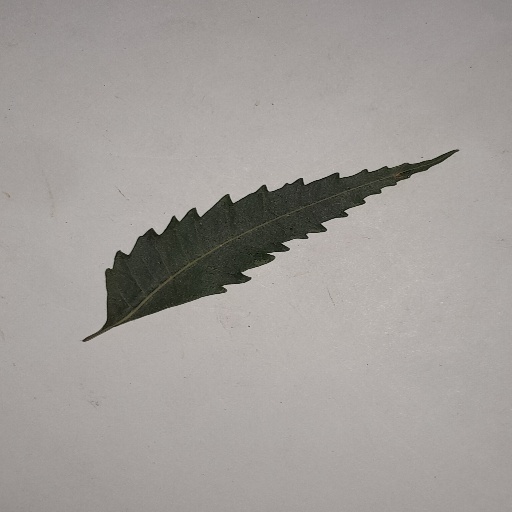
Species: Neem
Leaf condition: Healthy Leaf